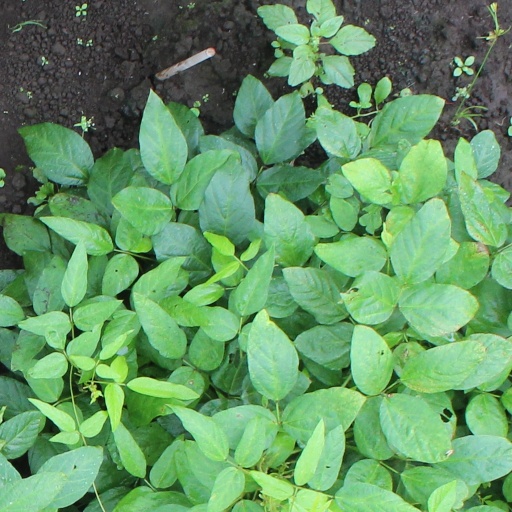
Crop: soybean